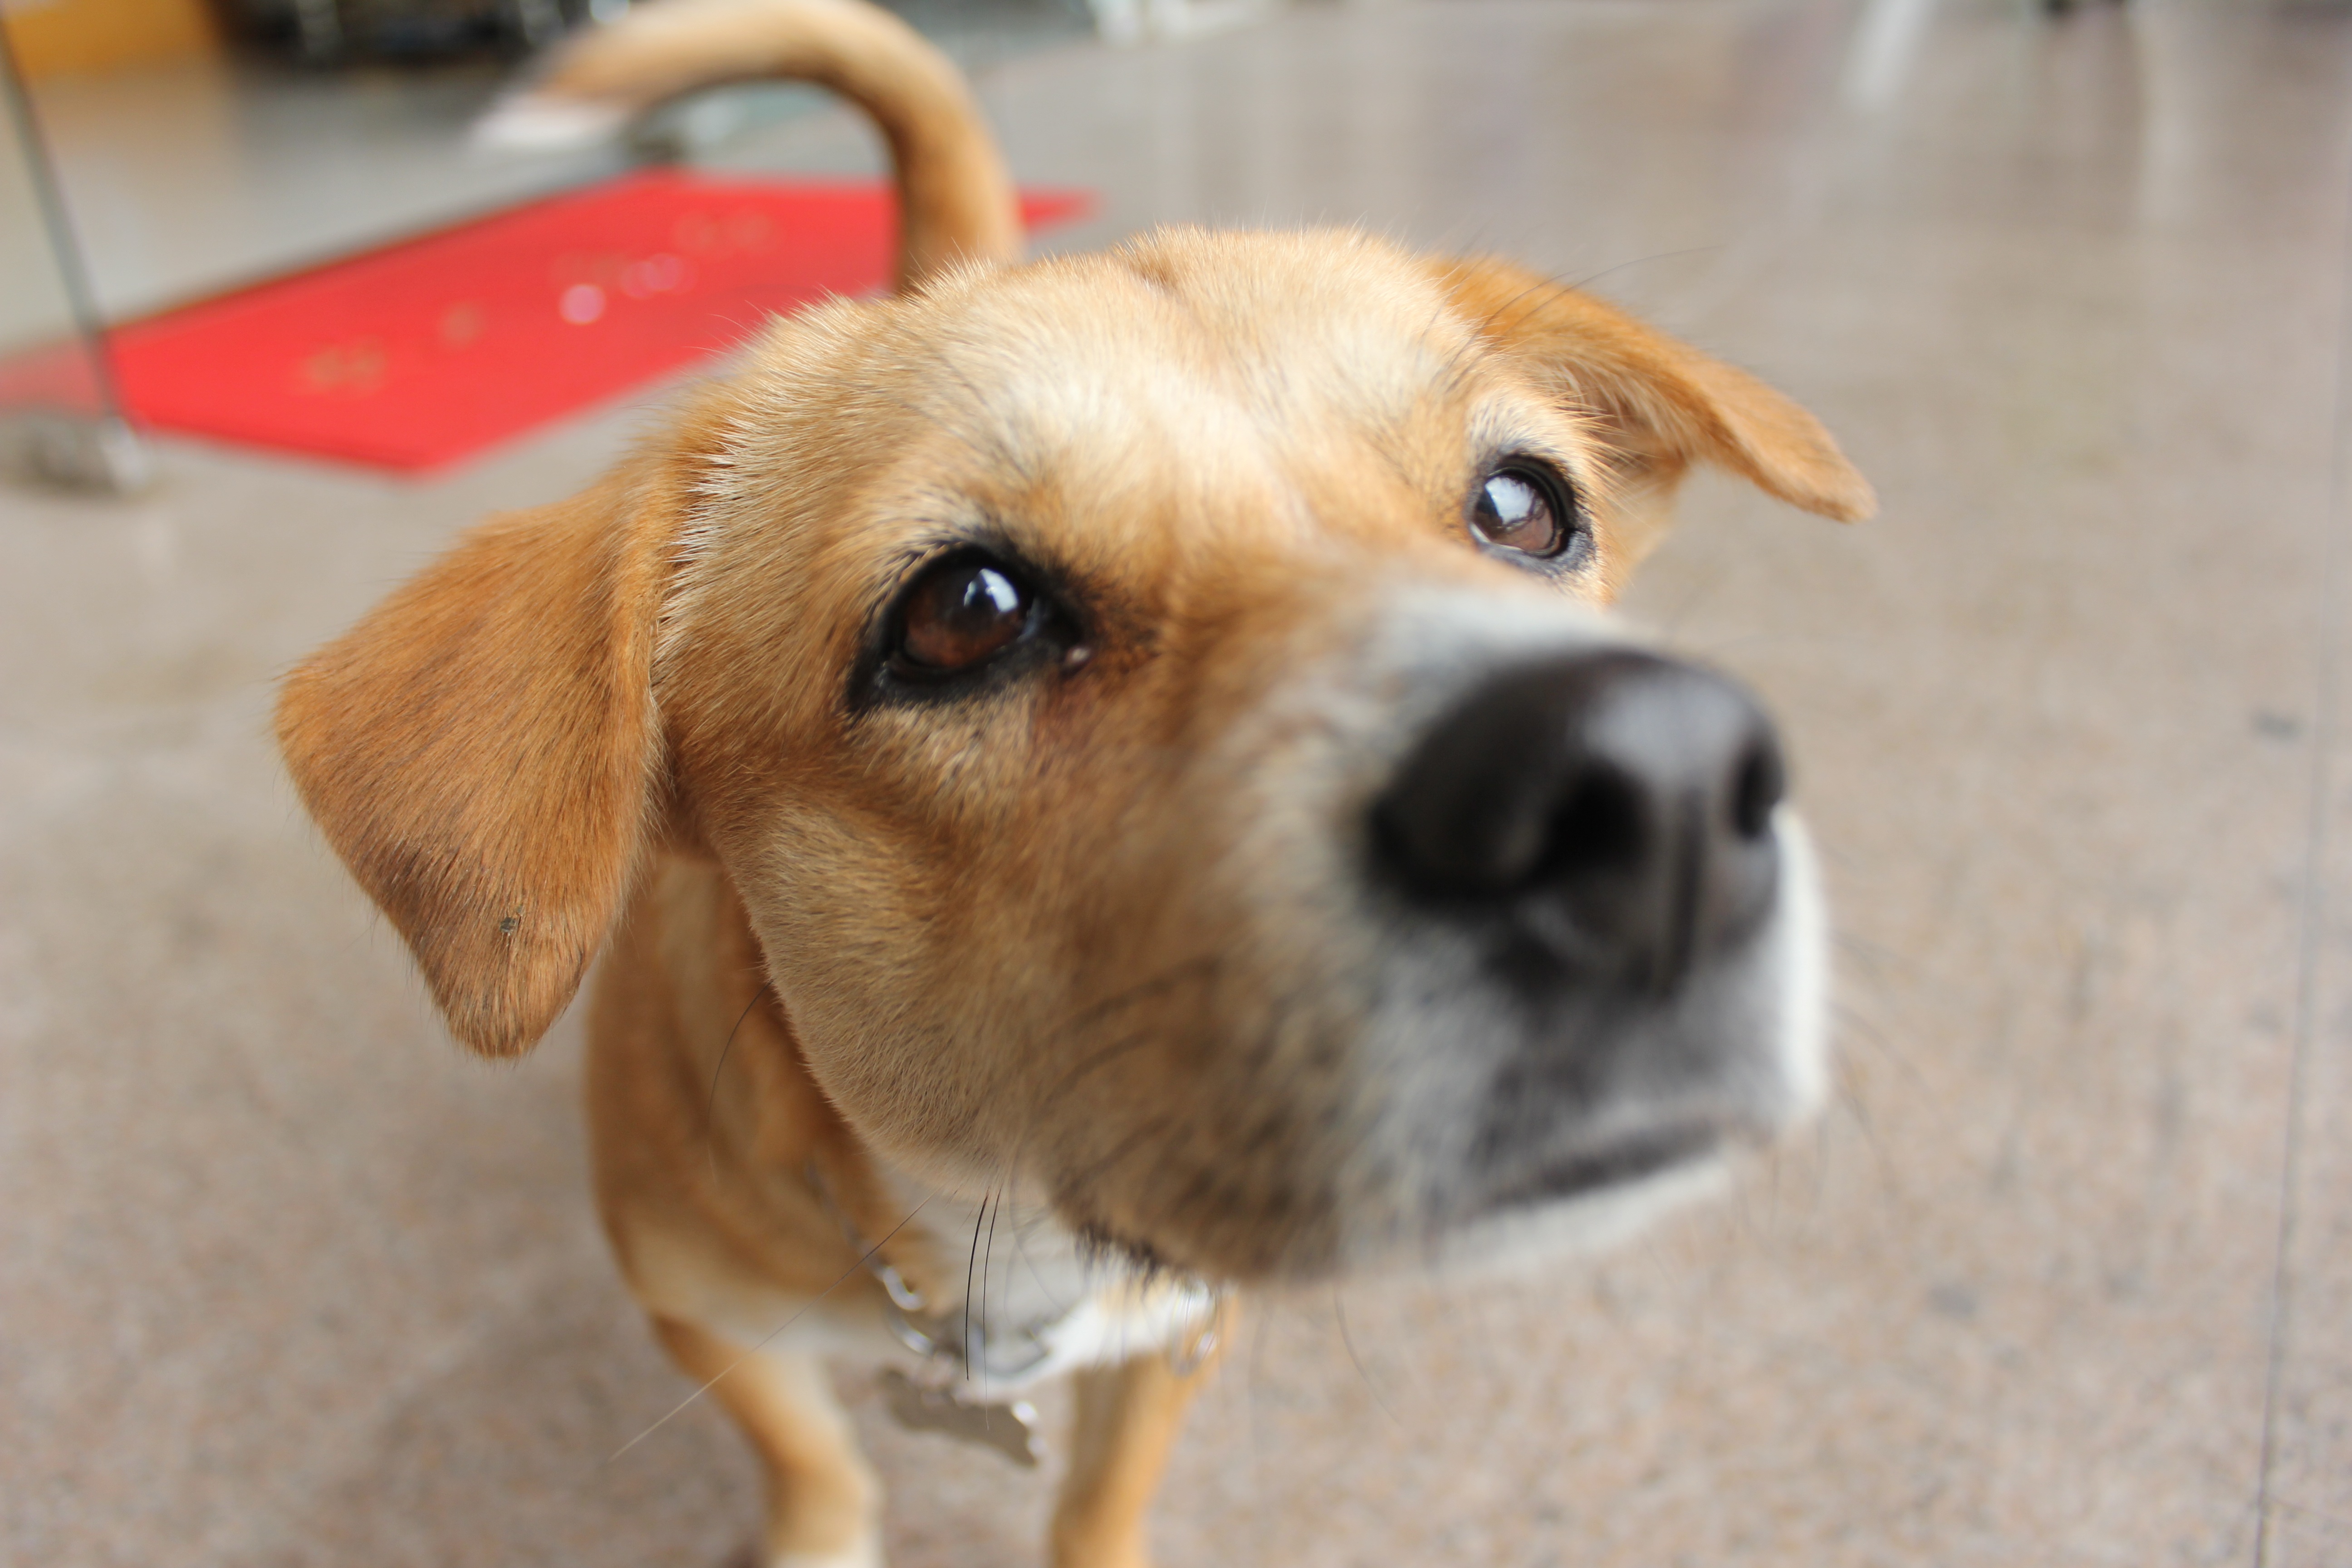
dog, mammal, vertebrate, beagle, dog breed, animal shelter, street dog, dog like mammal, dog breed group, dog crossbreeds, pet dog, lizardfish